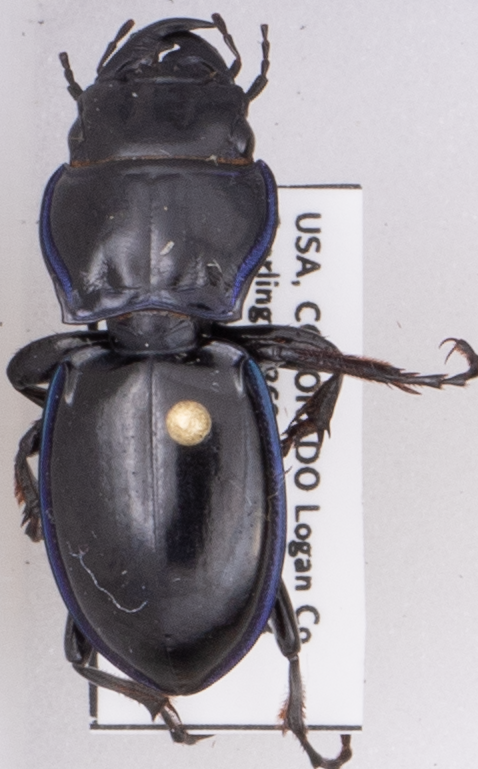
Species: Pasimachus elongatus
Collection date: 2021-06-16
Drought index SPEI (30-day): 0.022
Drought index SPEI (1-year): -0.17
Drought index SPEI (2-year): -0.572